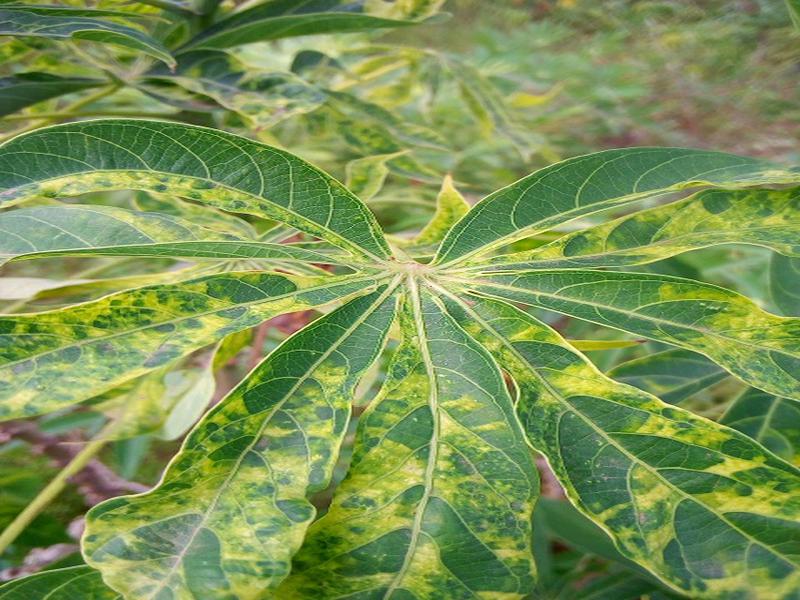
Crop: cassava
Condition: mosaic_disease